Thuringia

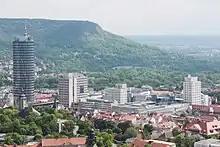
The Jen Tower is a symbol of East Germany's economy. According to the 2019 study by Forschungsinstitut Prognos, Jena is one of the most dynamic regions in Germany. It ranks at number 29 of all 401 German regions.

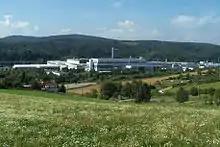
Opel Eisenach manufacturing

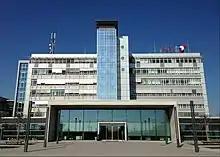
TEAG Thüringer Energie AG in Erfurt, the largest electric utility company in Thuringia

Thuringia's economy is marked by the economic transition that happened after the German reunification and led to the closure of most of the factories within the Land. The unemployment rate reached a peak in 2005. Since that year, the economy has seen an upturn and the general economic situation has improved.